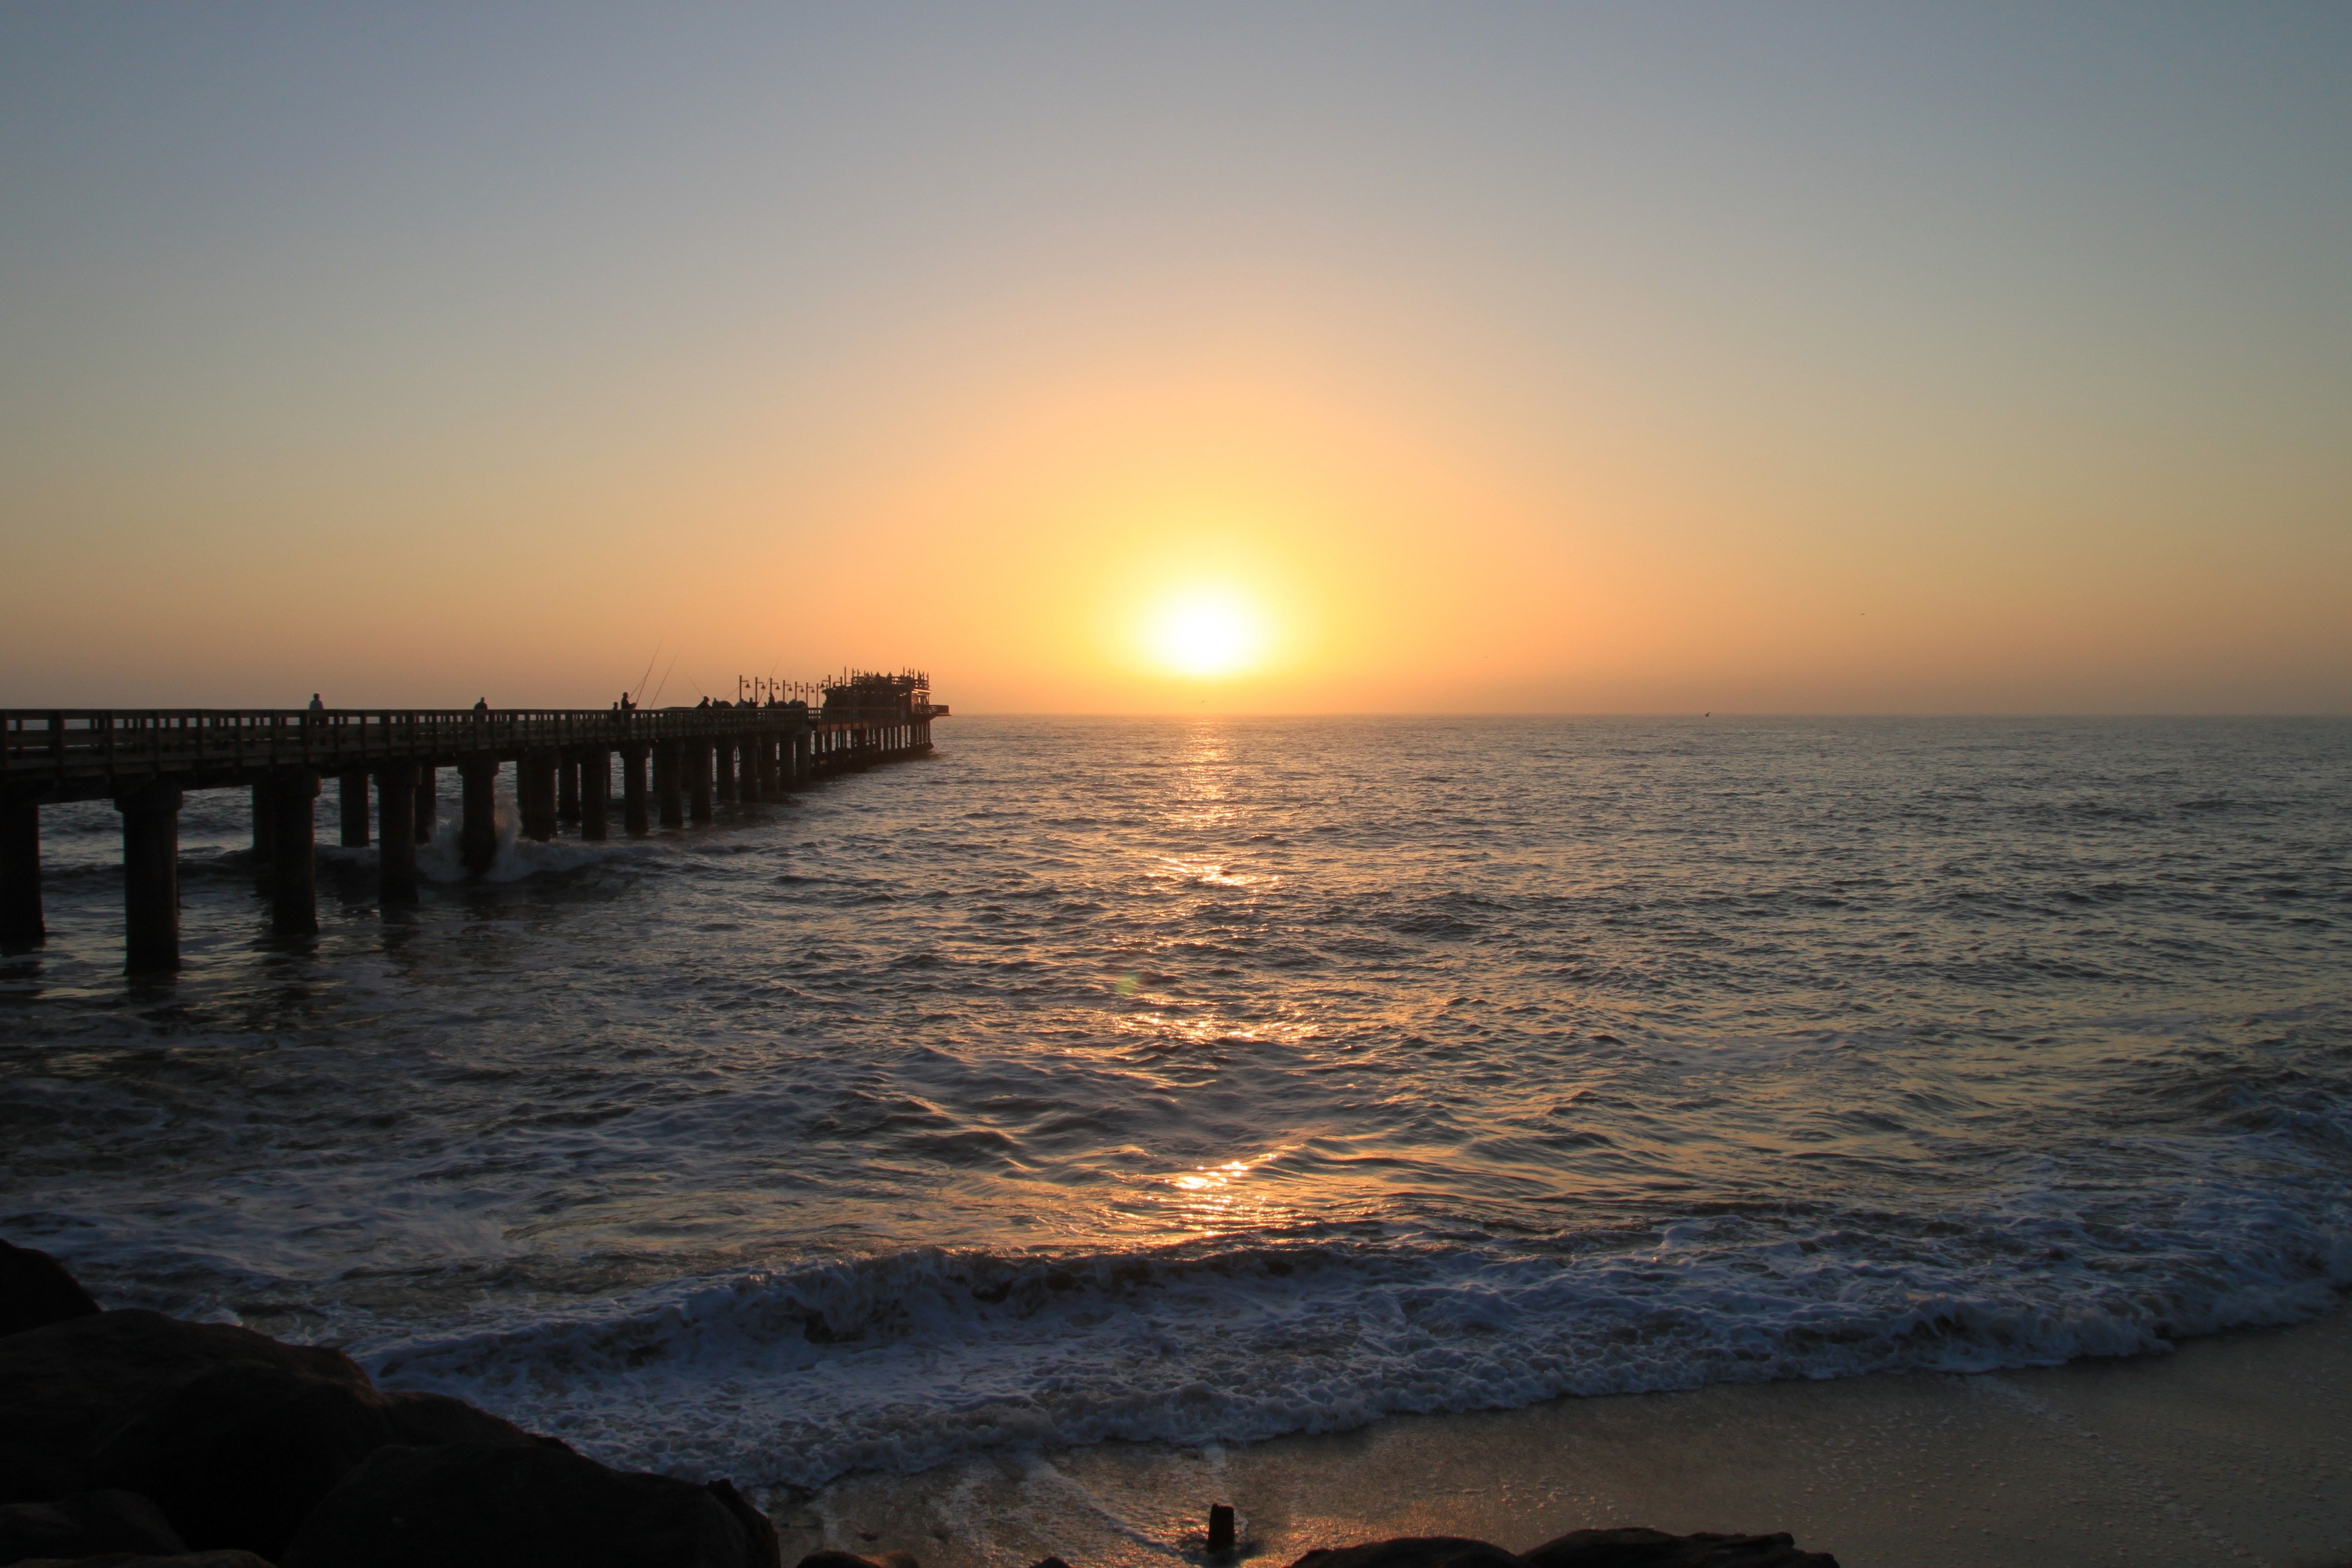
beach, sea, coast, ocean, horizon, sky, sun, sunrise, sunset, sunlight, morning, shore, wave, dawn, dusk, evening, africa, bay, jetty, cape, afterglow, namibia, wind wave